Vladimir Mashkov

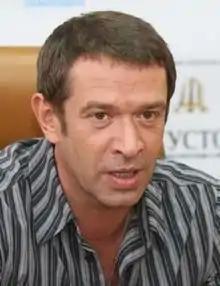
Mashkov at the Odesa International Film Festival in 2010

He starred in the 2005 adaptation of Boris Akunin's novel "The State Counselor", next year he played in the action movie "Piranha" and the US television series "Alias". In 2007, Vladimir Mashkov played detective David Gozman in the historical crime series "Liquidation" He portrayed the character of a hired killer in the 2008 film "The Ghost". His next films were the role of the second pilot Seryoga in the action film based on real events "Kandagar" (2009) and the image of the machinist Ignat in Alexei Uchitel's drama "The Edge" (2010). In 2011, Vladimir Mashkov appeared in the American blockbuster "", where he played Russian agent Sidorov.